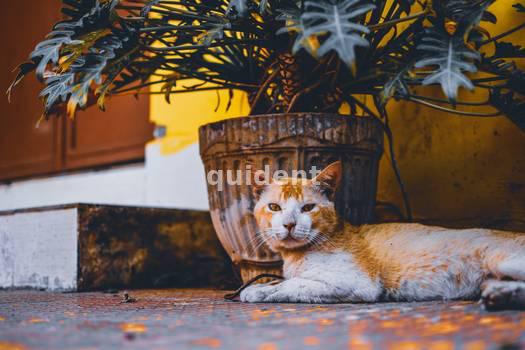
Label: Watermark